Soviet deportations of Chinese people

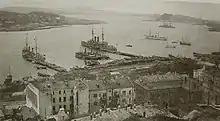
"Hai Yung", a Chinese cruiser (left) and "Mikasa", a Japanese battleship (right) in Vladivostok, Russia in 1918 during the Siberian Intervention.

During the Russian Civil War, while the United States and Japan sent troops to Vladivostok to protect their citizens, Chinese officials, including the Chinese Charge-D Lu Shiyuan in the city, made requests to Beijing for military protection in 1917. Thus, in April 1918, the Chinese government sent the cruiser "Hai Yung" from Shanghai to Vladivostok. In the following months, the Chinese government rented several passenger ships from China to evacuate its citizens in the region. In 1919, Chinese warships "Chiang Hung, Li Chuan, Li Sui," and were further deployed, in order to protect the Chinese navigation right in the Amur. In 1920, the "Yung Chien" was sent to Vladivostok to replace "Hai Yung". "Yung Chien" was also the mission's last Chinese warship, leaving Vladivostok in early 1921.